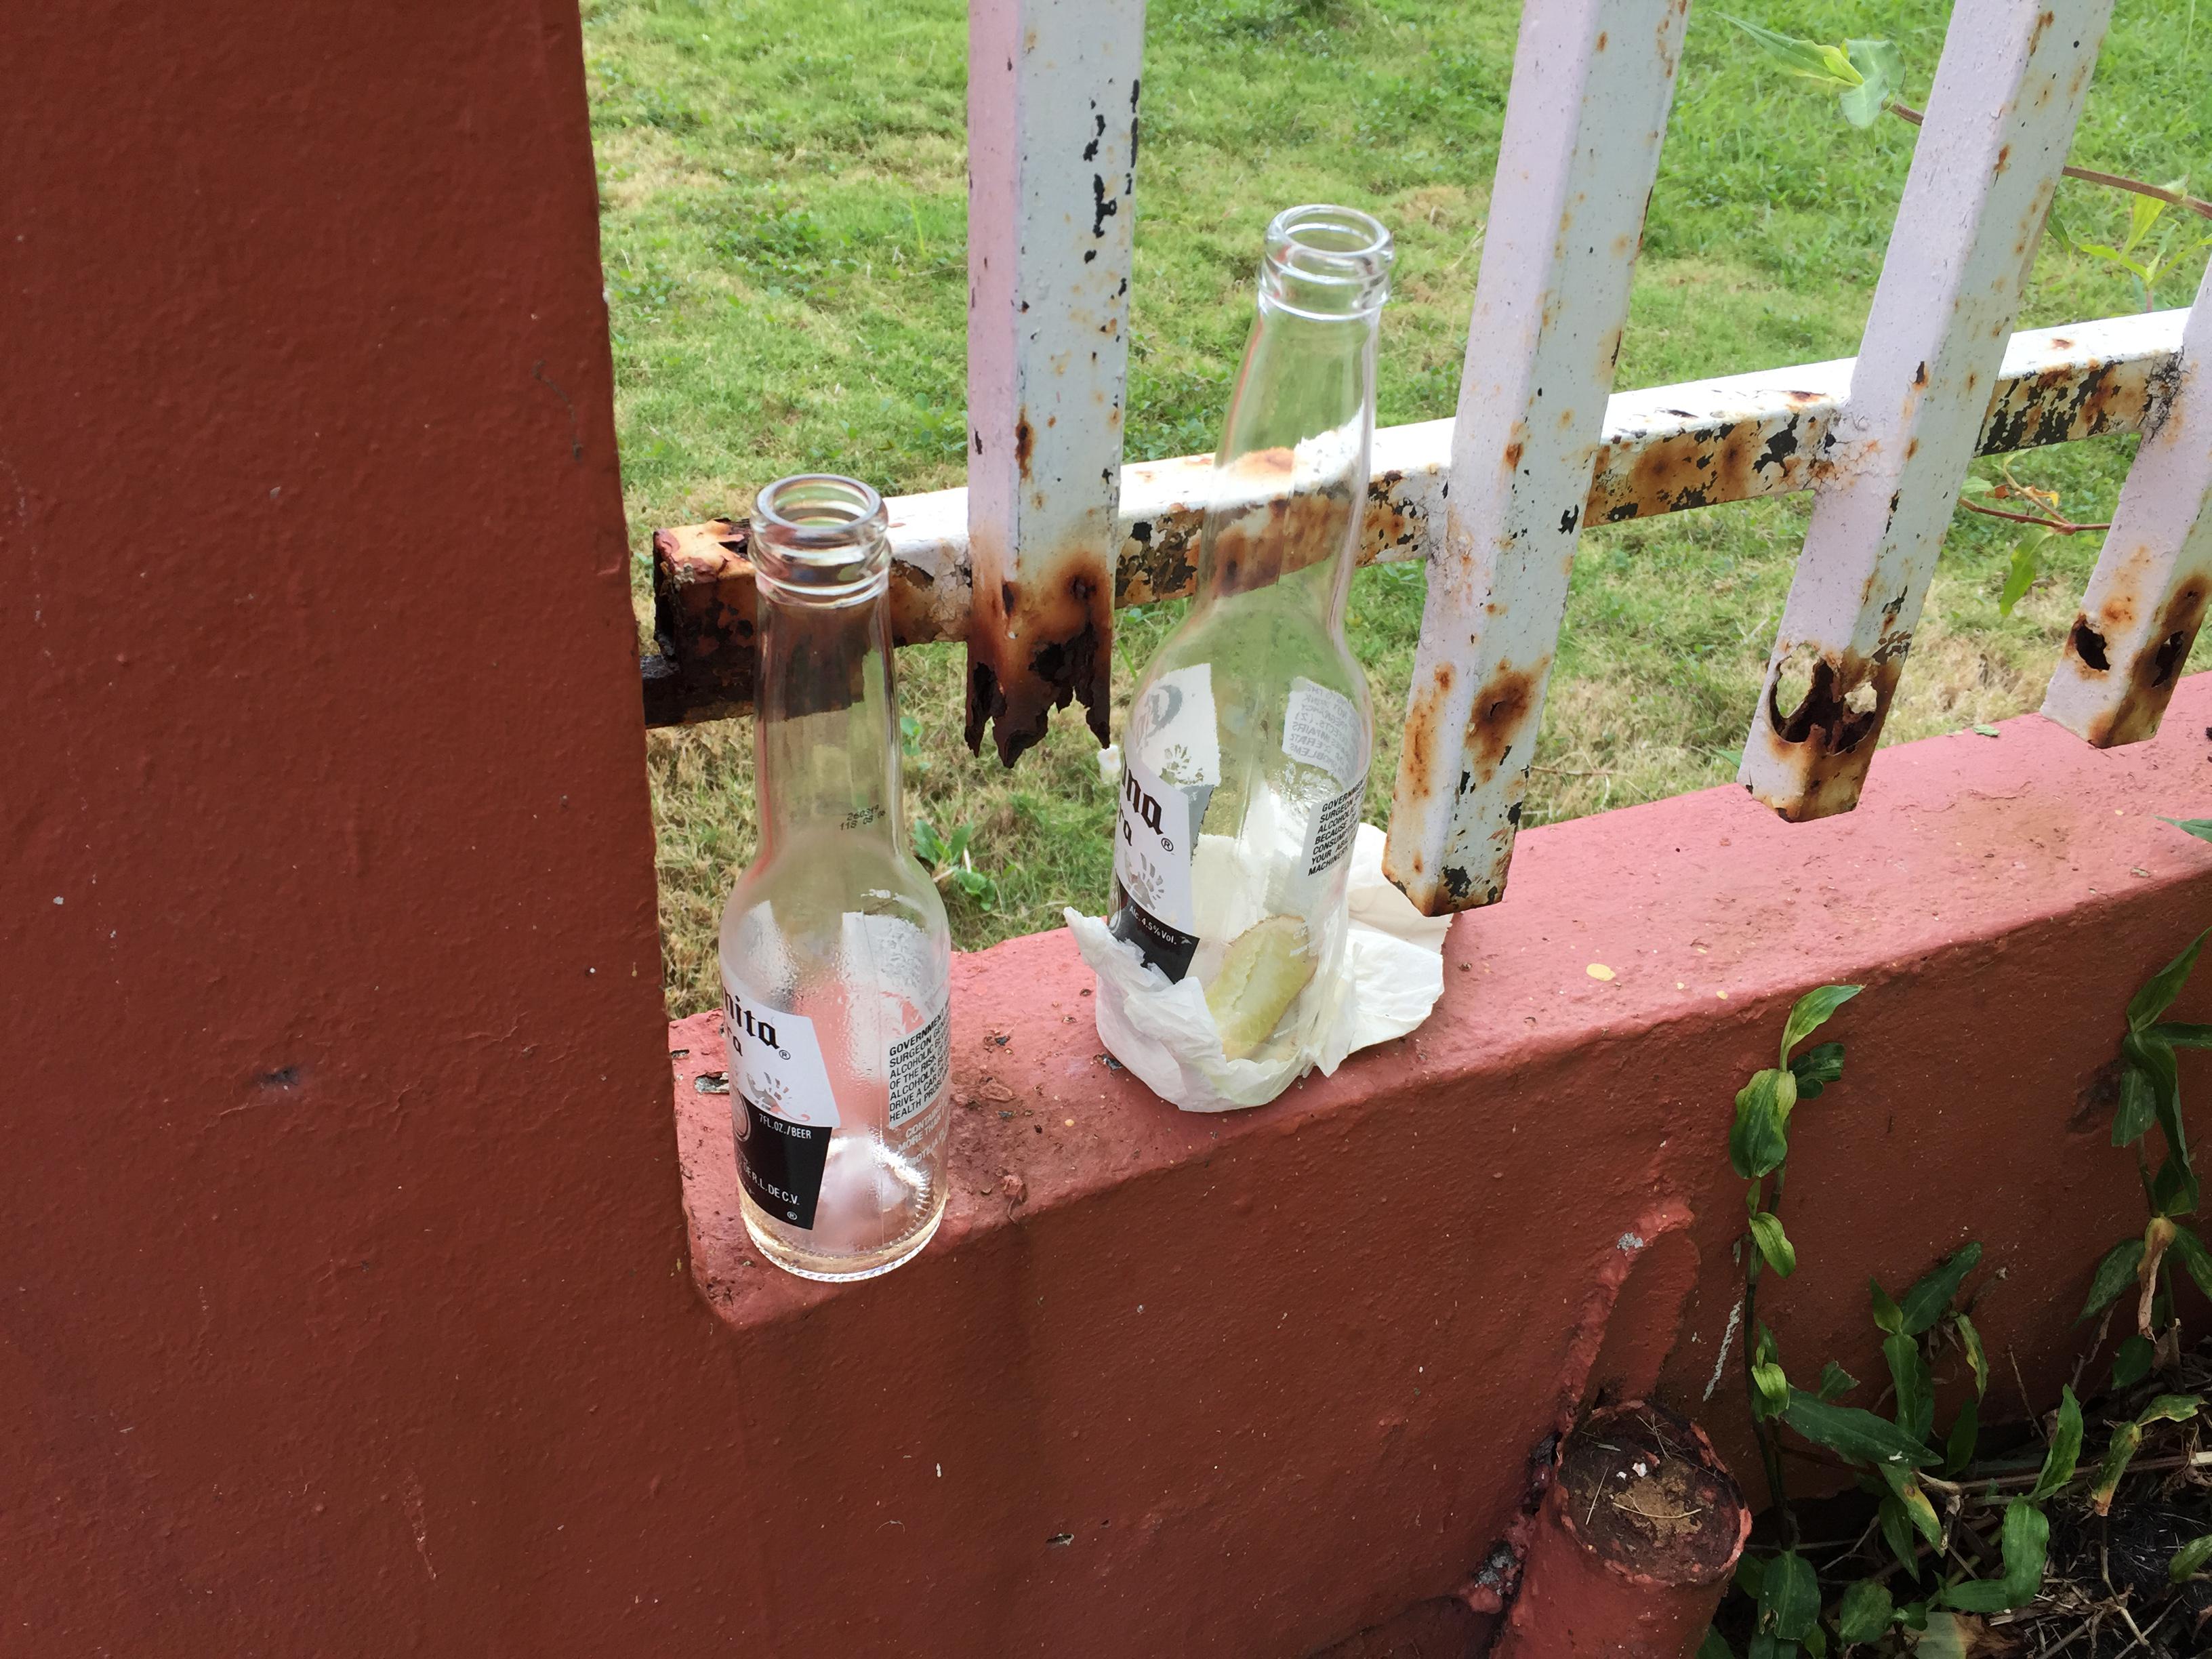
Object: Glass bottle (Bottle)

Object: Glass bottle (Bottle)

Object: Tissues (Paper)